Catawba people

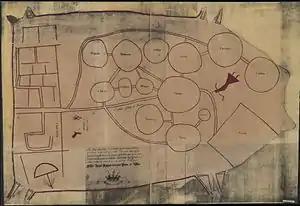
A annotated copy of a deerskin Catawba map of the tribes between Charleston ("left") and Virginia ("right") following the displacements of a century of disease and enslavement and the 1715–1717 Yamasee War. The Catawba are labelled as "Nasaw".

In the late 19th century, the ethnographer Henry Rowe Schoolcraft theorized that the Catawba had lived in Canada until driven out by the Iroquois (supposedly with French help) and that they had migrated to Kentucky and to Botetourt County, Virginia. He asserted that by 1660 they had migrated south to the Catawba River, competing in this territory with the Cherokee, a Southern Iroquoian language–speaking tribe who were based west of the French Broad River in southwestern North Carolina, southeastern Tennessee, northwestern South Carolina, and northeastern Georgia.